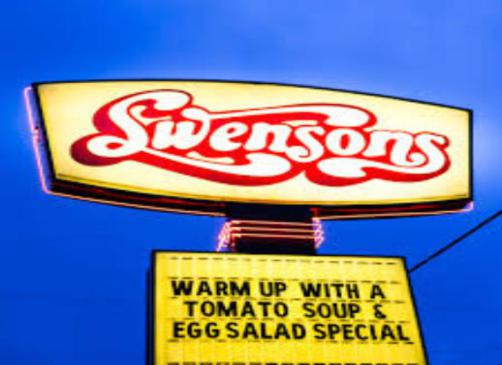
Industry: Food